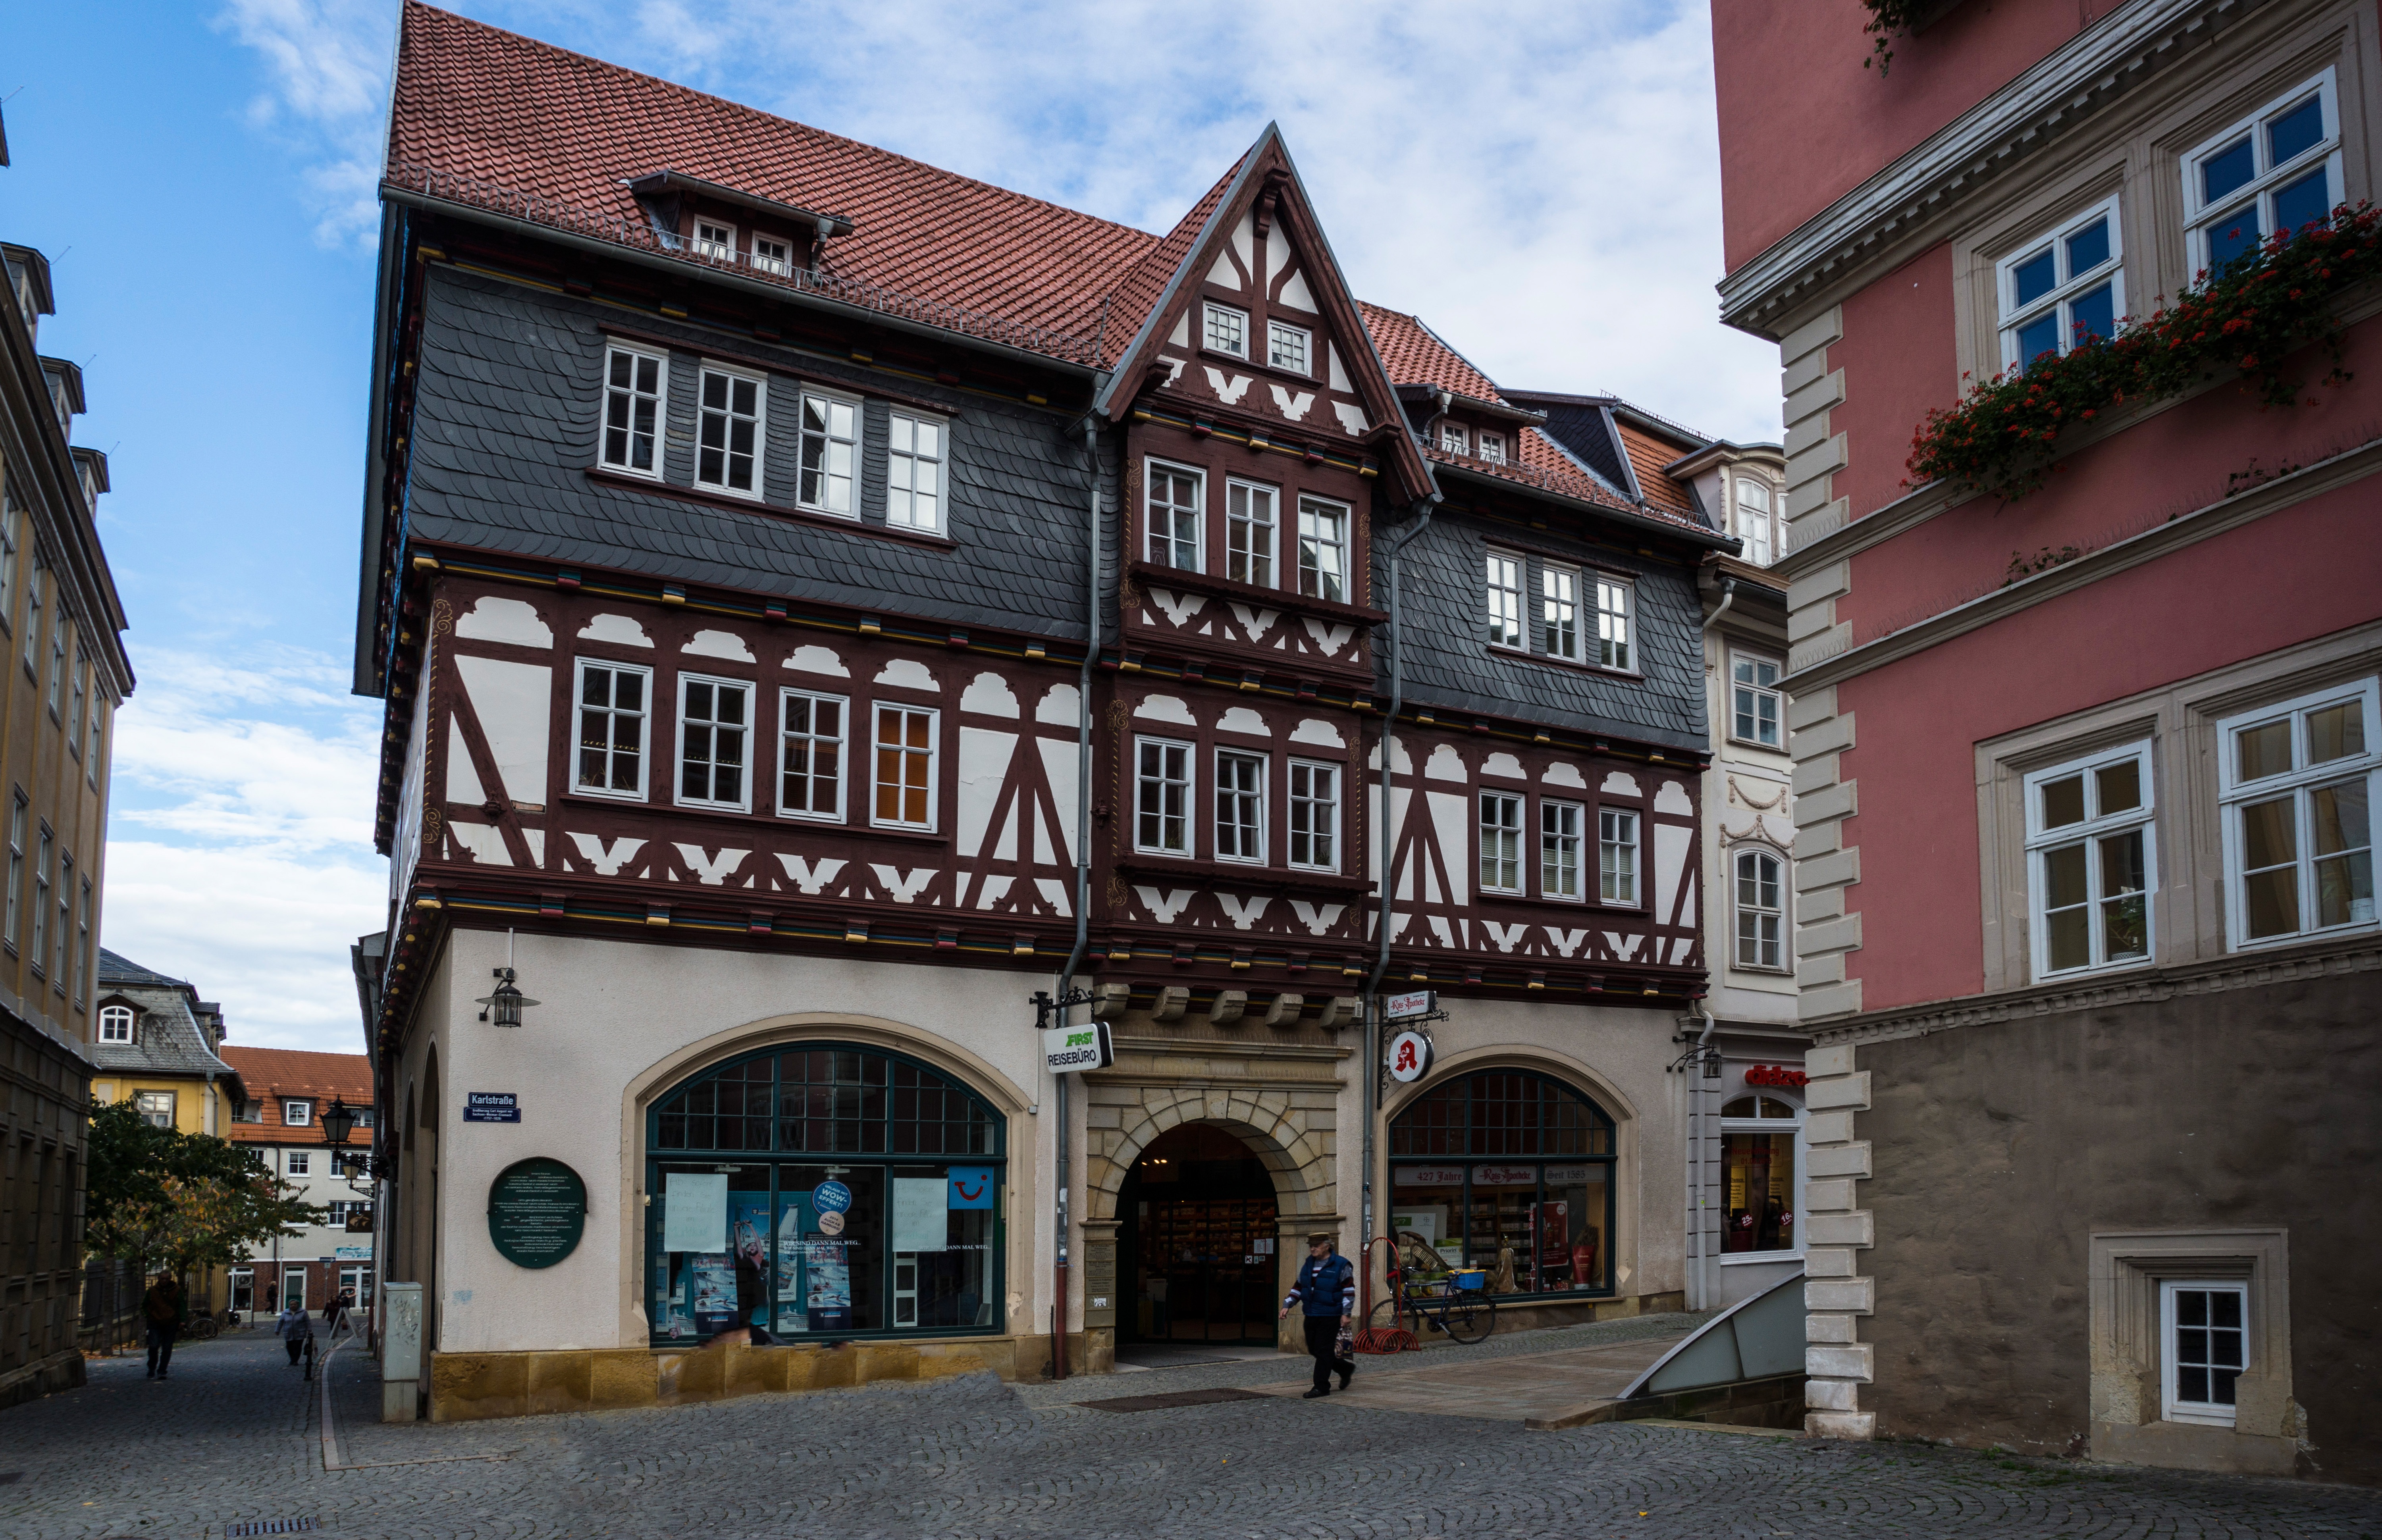
architecture, street, house, town, building, city, downtown, facade, market, marketplace, world heritage, germany, pharmacy, estate, luther, neighbourhood, town hall, city gate, eisenach, thuringia germany, wartburg castle, urban area, junker j rg